I.S.S. (film)

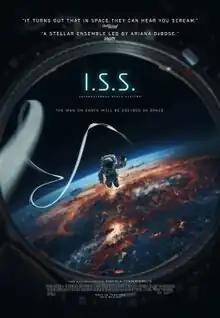
Theatrical release poster

I.S.S. is a 2023 American science fiction thriller film directed by Gabriela Cowperthwaite and written by Nick Shafir. The film stars Ariana DeBose, Chris Messina, John Gallagher Jr., Masha Mashkova, Costa Ronin, and Pilou Asbæk. The film follows two groups aboard the International Space Station—one of American astronauts and the other of Russian cosmonauts—who fight each other for the control of the station after a war starts between their countries.